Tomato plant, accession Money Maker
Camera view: vertical (180 deg); turntable rotation: 270 degrees
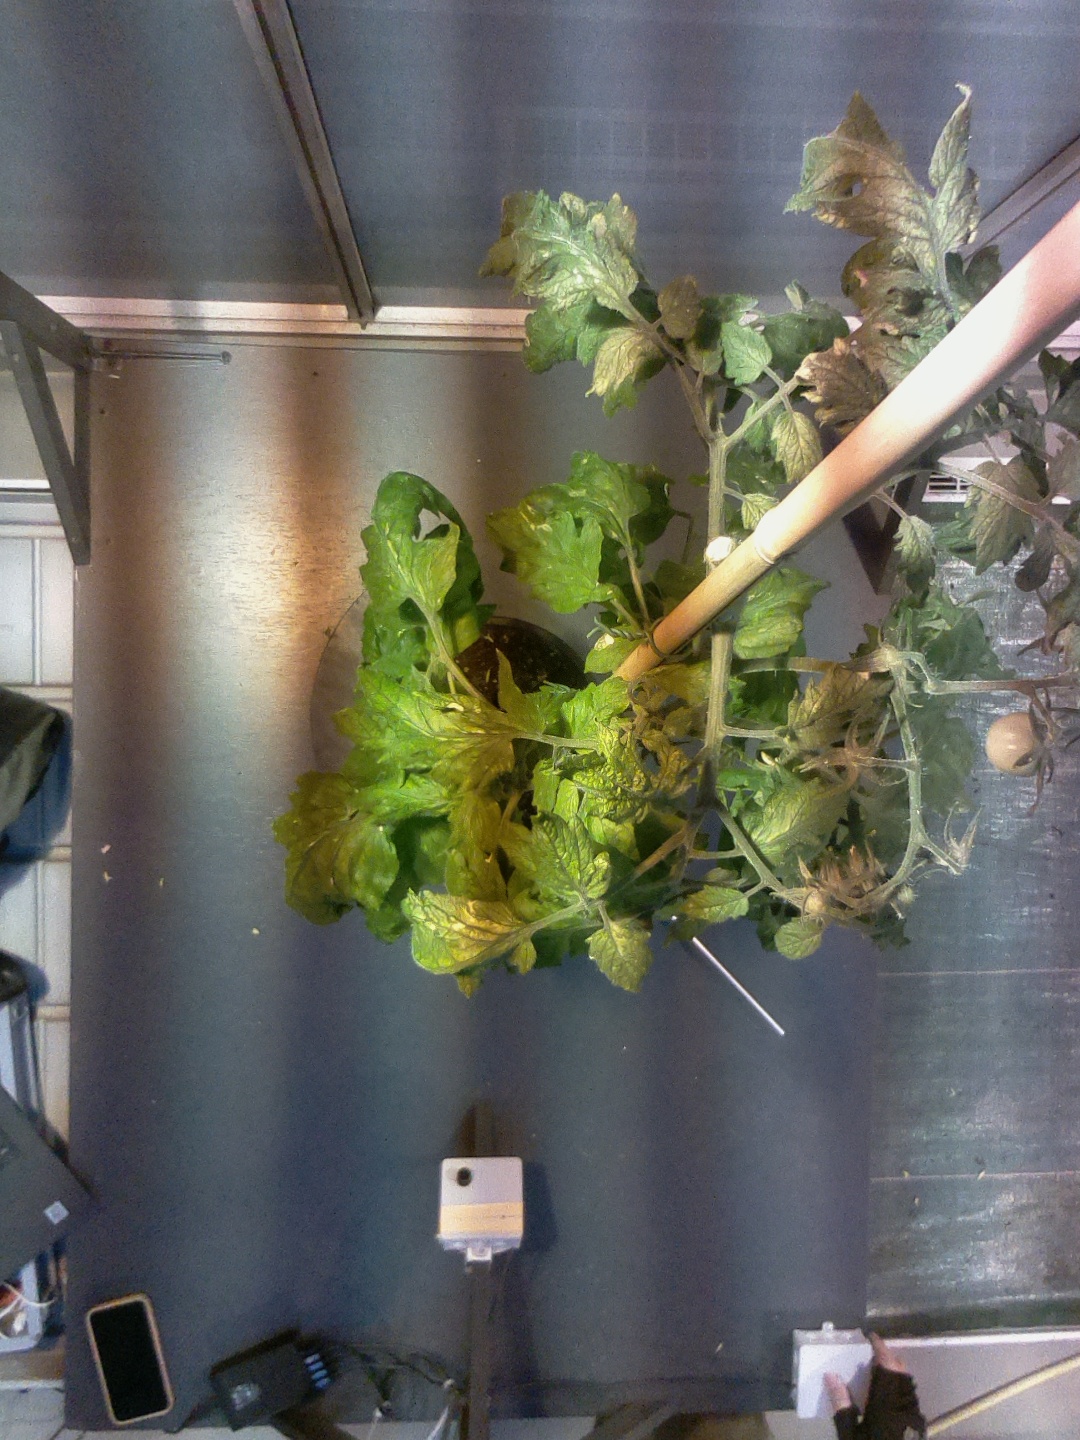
BBCH growth stage 71: 10%-20% of final fruit size